Ildar Ibragimov

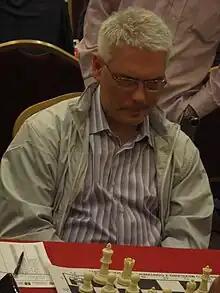
Ibragimov in 2011

Ildar Ibragimov (born 16 August 1967) is a Russian chess player. He was ranked No. 72 in January 2000 with a rating of 2611, while his peak rating of 2637 was achieved in April 2006.